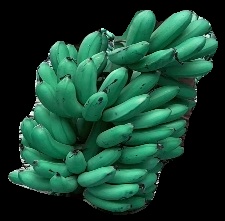
Variety: rasbale
Grade: grade1